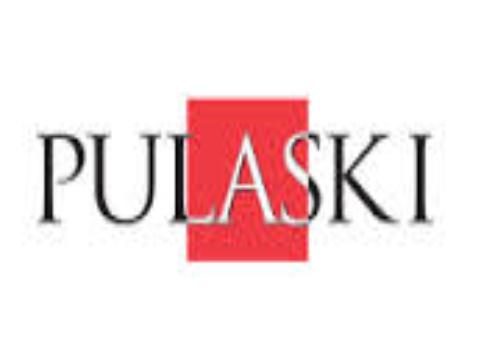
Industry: Others